Marc Márquez

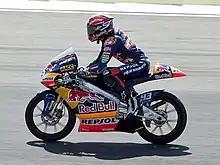
Márquez at the 2010 Dutch TT

For 2009, as a factory KTM rider, he scored another podium with his 3rd place at Jerez, before achieving his first pole position at the French Grand Prix at the age of 16 years and 89 days, becoming the youngest Spanish rider to take pole position in a motorcycle racing world championship. He also took pole for the 2009 Malaysian Grand Prix but he retired from both races. His first win came on 6 June 2010 at Mugello, and further victories at Silverstone, Assen and Barcelona in the next three races made Márquez the youngest rider to win four successive races. His fifth win in succession at the Sachsenring was Derbi's 100th victory in Grand Prix racing, and Márquez became the first rider since Valentino Rossi in to win five successive races in 125cc racing.